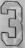
Number: 3